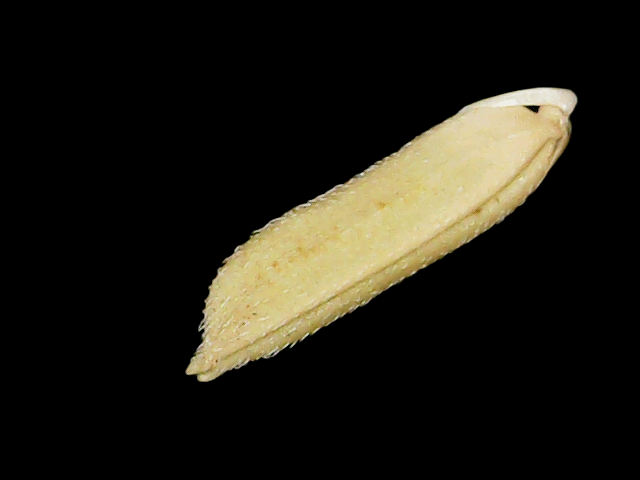
Rice variety: Binadhan26